Oleksandr Rojtburd

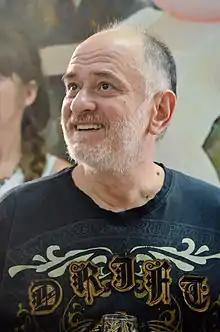
Rojtburd in 2014

Oleksandr Rojtburd (14 October 1961, Odesa, USSR – 8 August 2021, Kyiv, Ukraine) was a participant of the Ukrainian New Wave and co-founder of the theory of the Ukrainian Transavantgard. He worked as a painter and installation artist, among other things with video and photo projects. He belongs to the first wave of post-independence, post-Soviet, and post-traditional Ukrainian artists.